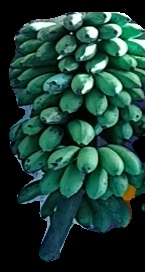
Variety: rasbale
Grade: grade2